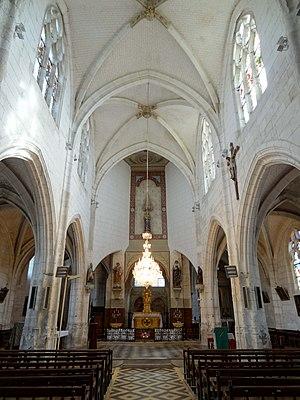
Intérieur de l'église - voir titre.
L'église Notre-Dame-de-l'Assomption est une église catholique paroissiale située à Marissel, dans la commune de Beauvais, dans l'Oise, en Hauts-de-France, en France. La façade et les élévations latérales de la nef et des bas-côtés suggèrent un vaste édifice de style gothique flamboyant, mais si la hauteur et la largeur de la nef sont effectivement généreuses, elle est très courte, et bute à l'est contre un clocher roman non visible depuis l'ouest, qui est entouré de plusieurs travées construites entre le milieu du XIIᵉ et le milieu du XIIIᵉ siècle. L'absidiole en cul-de-four au chevet du collatéral nord n'est autre que l'abside de la précédente église roman. La chapelle de deux travées qui occupe l'emplacement du croisillon nord date des débuts de l'architecture gothique, tandis que le croisillon sud et le petit chœur au chevet plat sont issus de deux campagnes différentes à la première moitié du XIIIᵉ siècle, qui ont apparemment traîné en longueur à en juger d'après l'écart stylistique entre le gros-œuvre et les voûtes avec leurs supports.